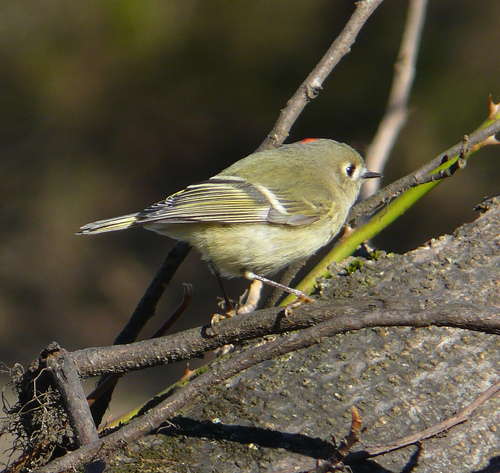
a small sized bird that has tones of yellow all over and a very small billthe bird has a black eyering and a green crown.
this little bird has a gray belly and breast with a gray crown and white wingbars.
this bird is green with brown on its back and has a very short beak.
small green white and grey bird with long brown tarsus and medium beak
this is a small dark yellow and gray bird with white around its eyes.
this bird has a green crown as well as a white belly
this a small chunky bird with shades of light green and yellow
this bird has wings that are green and has a white bellythe body and the breast of the bird has various shades of yellow and white throughout.
Species: Chestnut Sided Warbler